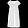
Label: Dress